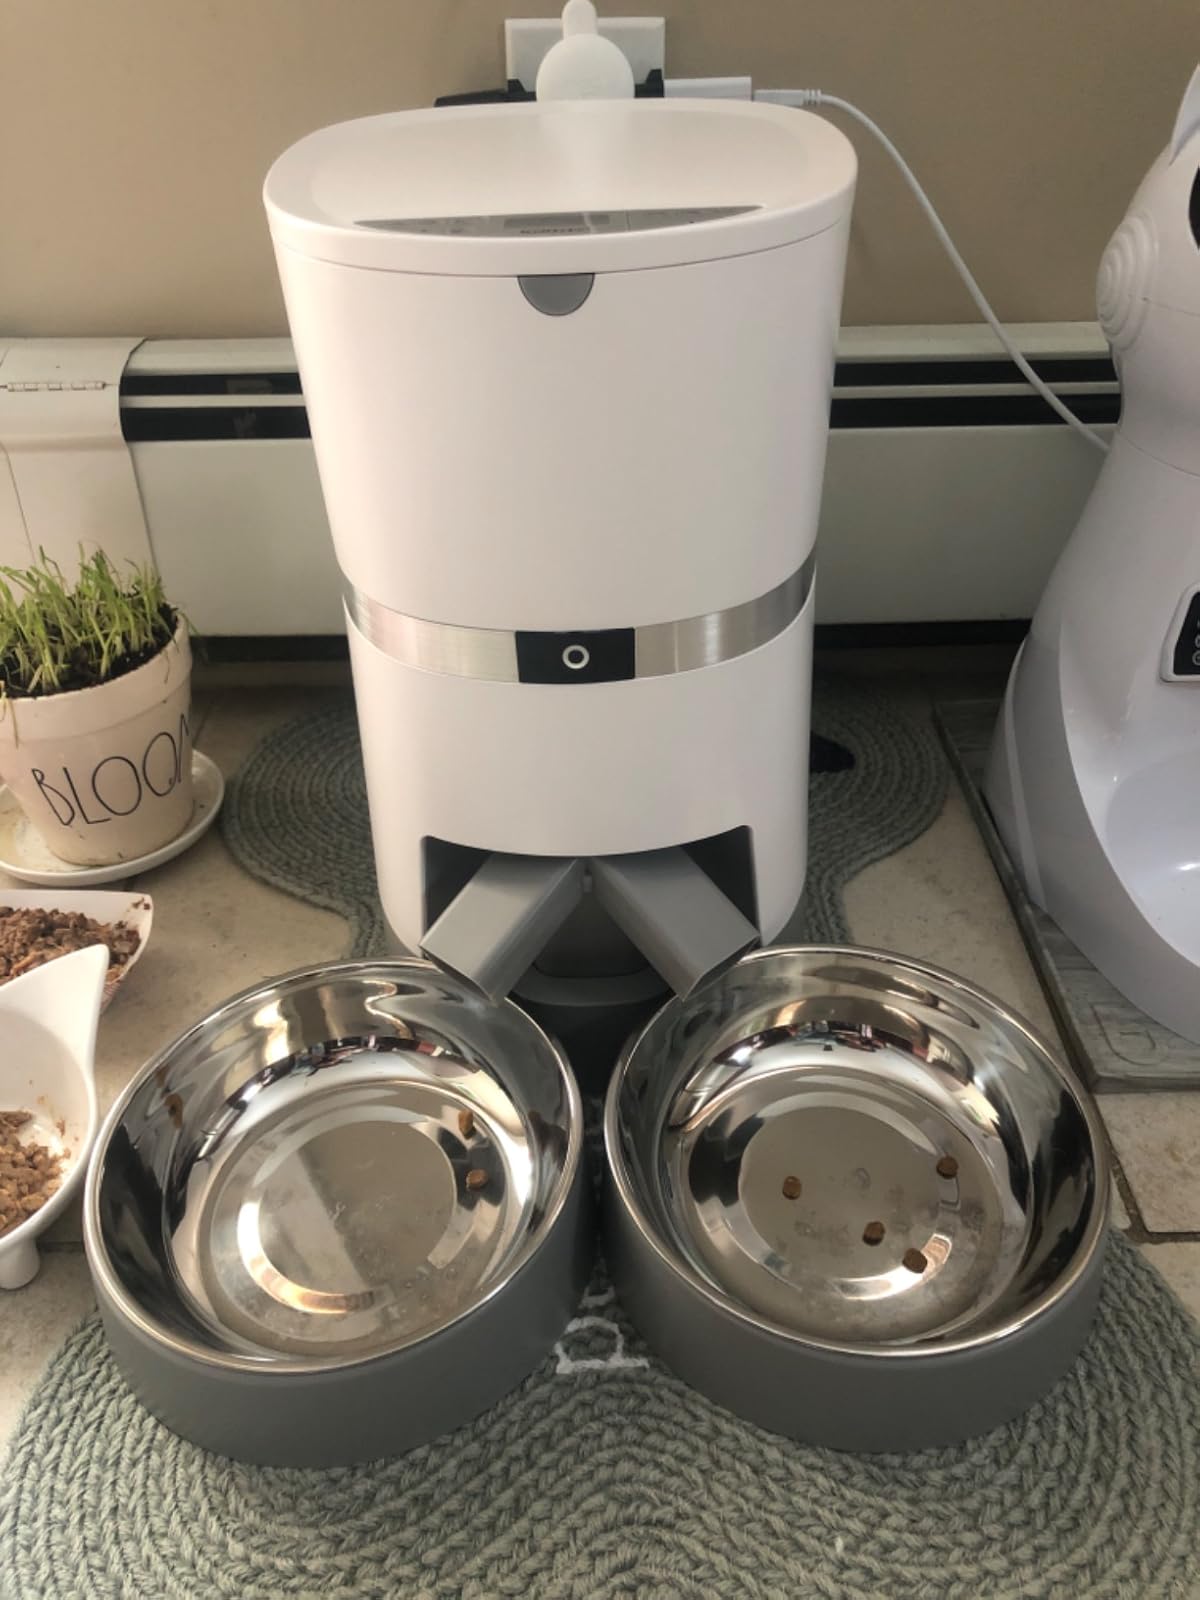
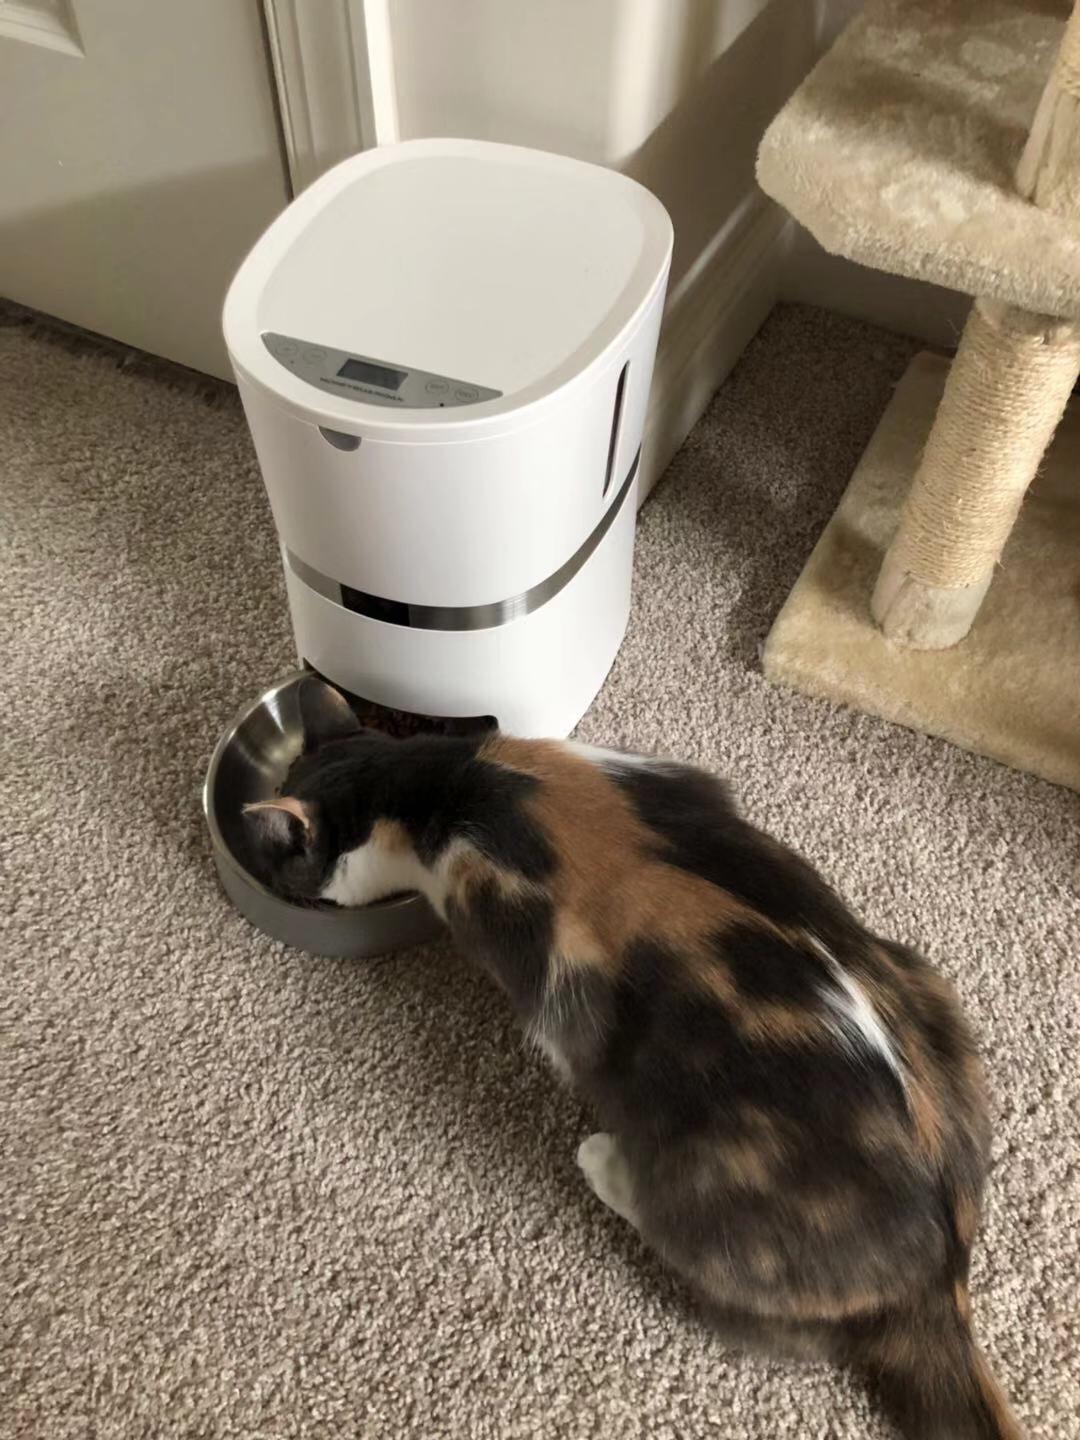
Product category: items_feeder
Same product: no